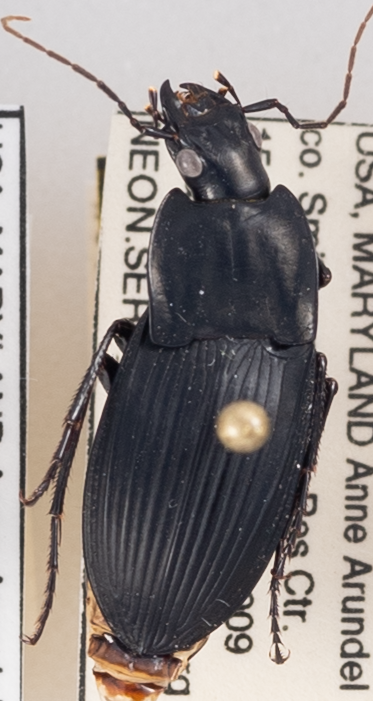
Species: Dicaelus elongatus
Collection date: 2021-08-05
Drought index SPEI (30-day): -1.06
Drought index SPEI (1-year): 1.418
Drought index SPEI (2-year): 1.45